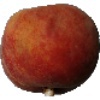
Label: Peach 1